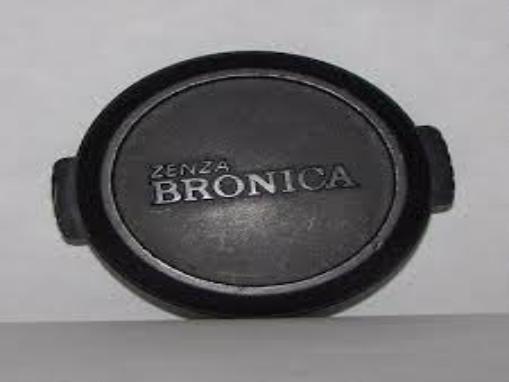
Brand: Bronica
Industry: Electronic